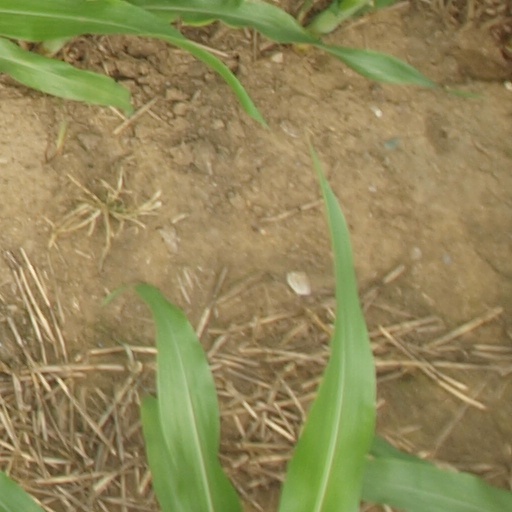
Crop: maize; corn